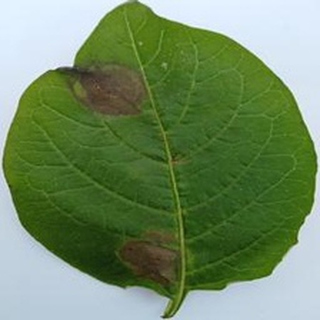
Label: potato_late_blight